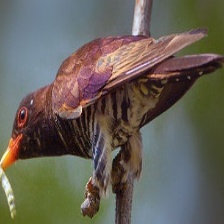
Species: VIOLET CUCKOO
Scientific name:  CHRYSOCOCCYX XANTHORHYNCHUS